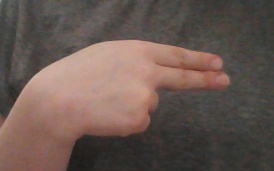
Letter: ain